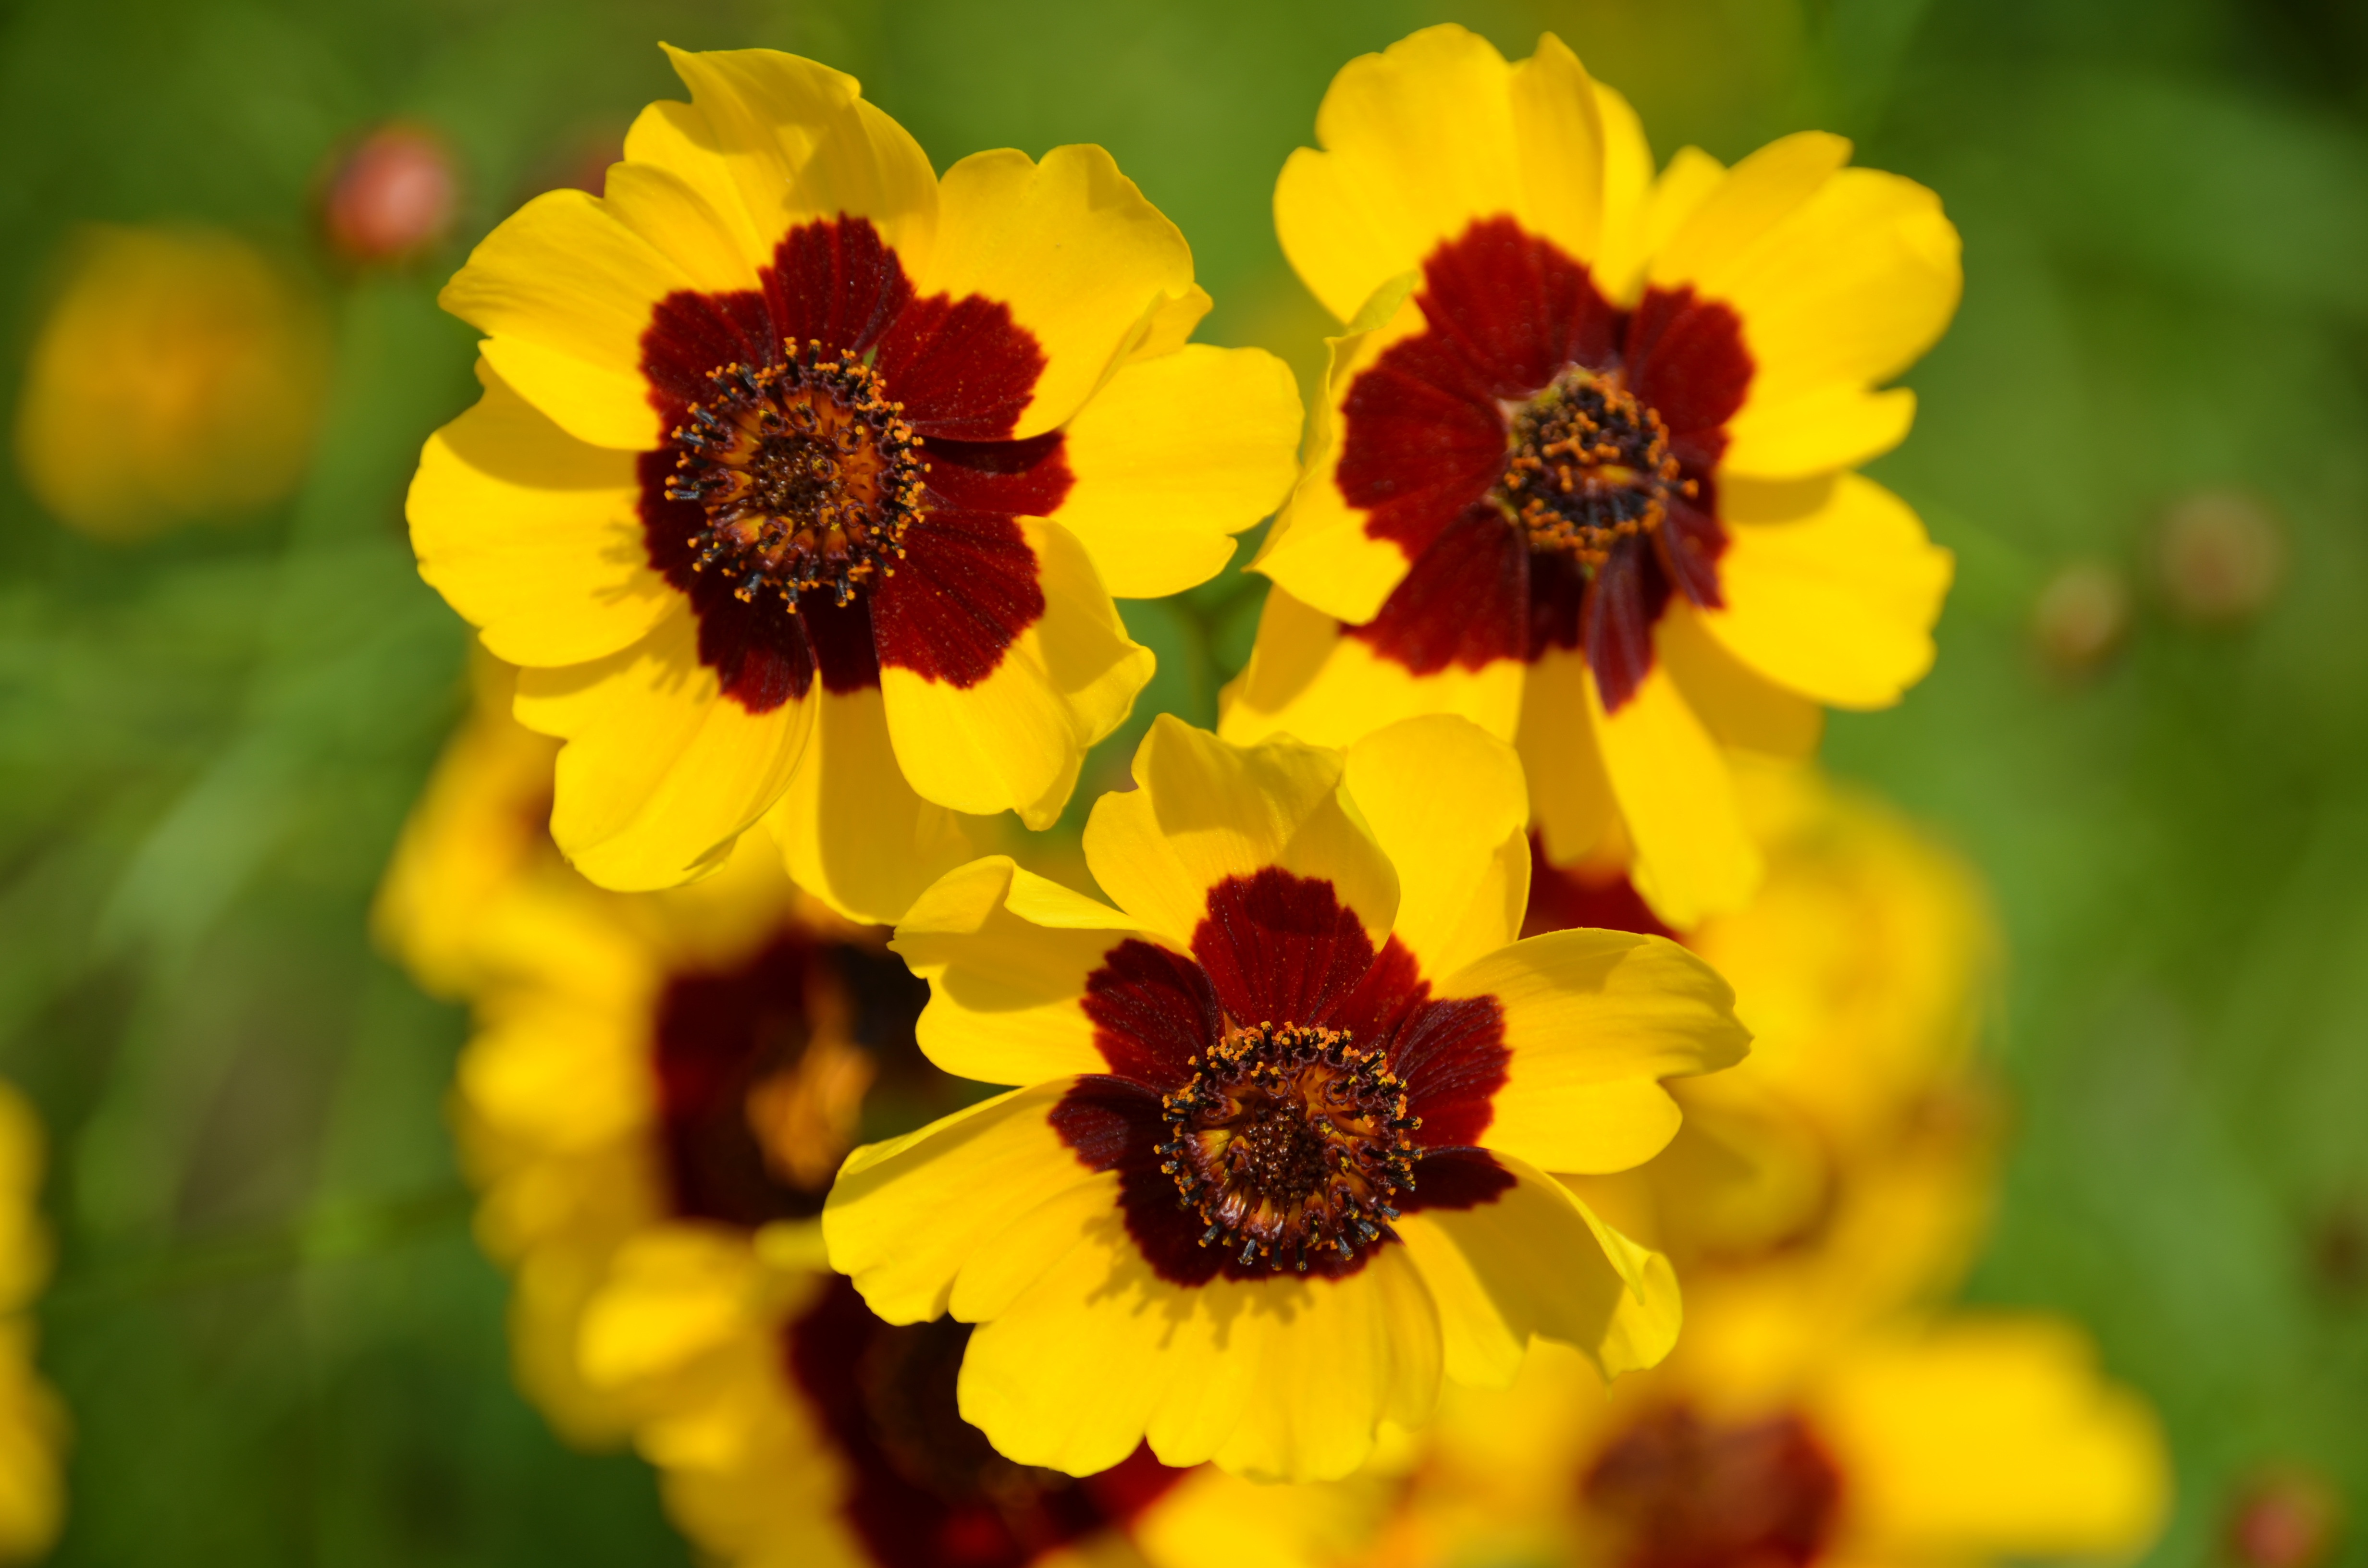
nature, plant, field, meadow, flower, petal, summer, botany, yellow, close, flora, wildflower, pointed flower, wild flowers, violet, nectar, filled, macro photography, flowering plant, daisy family, natural plant, double flower, annual plant, land plant, flower several